Ni Daolang

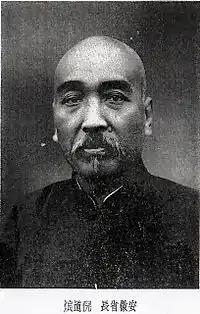

Ni Daolang (April 12, 1879 − May 10, 1952) was a politician and military leader in the Republic of China. He was an important politician of the Reformed Government of the Republic of China and the Reorganized National Government of China (Republic of China-Nanjing). His courtesy name was Bingwen. He was born in Fuyang, Anhui, and was a nephew of Anhui clique General Ni Sichong.